Germany–Spain relations

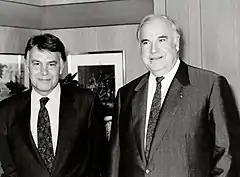
Felipe González and Helmut Kohl (1993)

When Charles V put down the government in 1556, Spain lost the Austrian possessions of the House of Habsburg and the imperial crown, but retained the Netherlands, the Franche-Comté, the Duchy of Milan, and the kingdoms of Naples, Sicily, and Sardinia.